Agarose gel electrophoresis

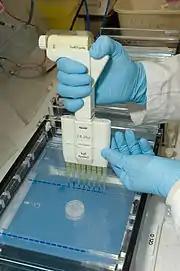
Loading DNA samples into the wells of an agarose gel using a multi-channel pipette.

A number of factors can affect the migration of nucleic acids: the dimension of the gel pores (gel concentration), size of DNA being electrophoresed, the voltage used, the ionic strength of the buffer, and the concentration of intercalating dye such as ethidium bromide if used during electrophoresis.